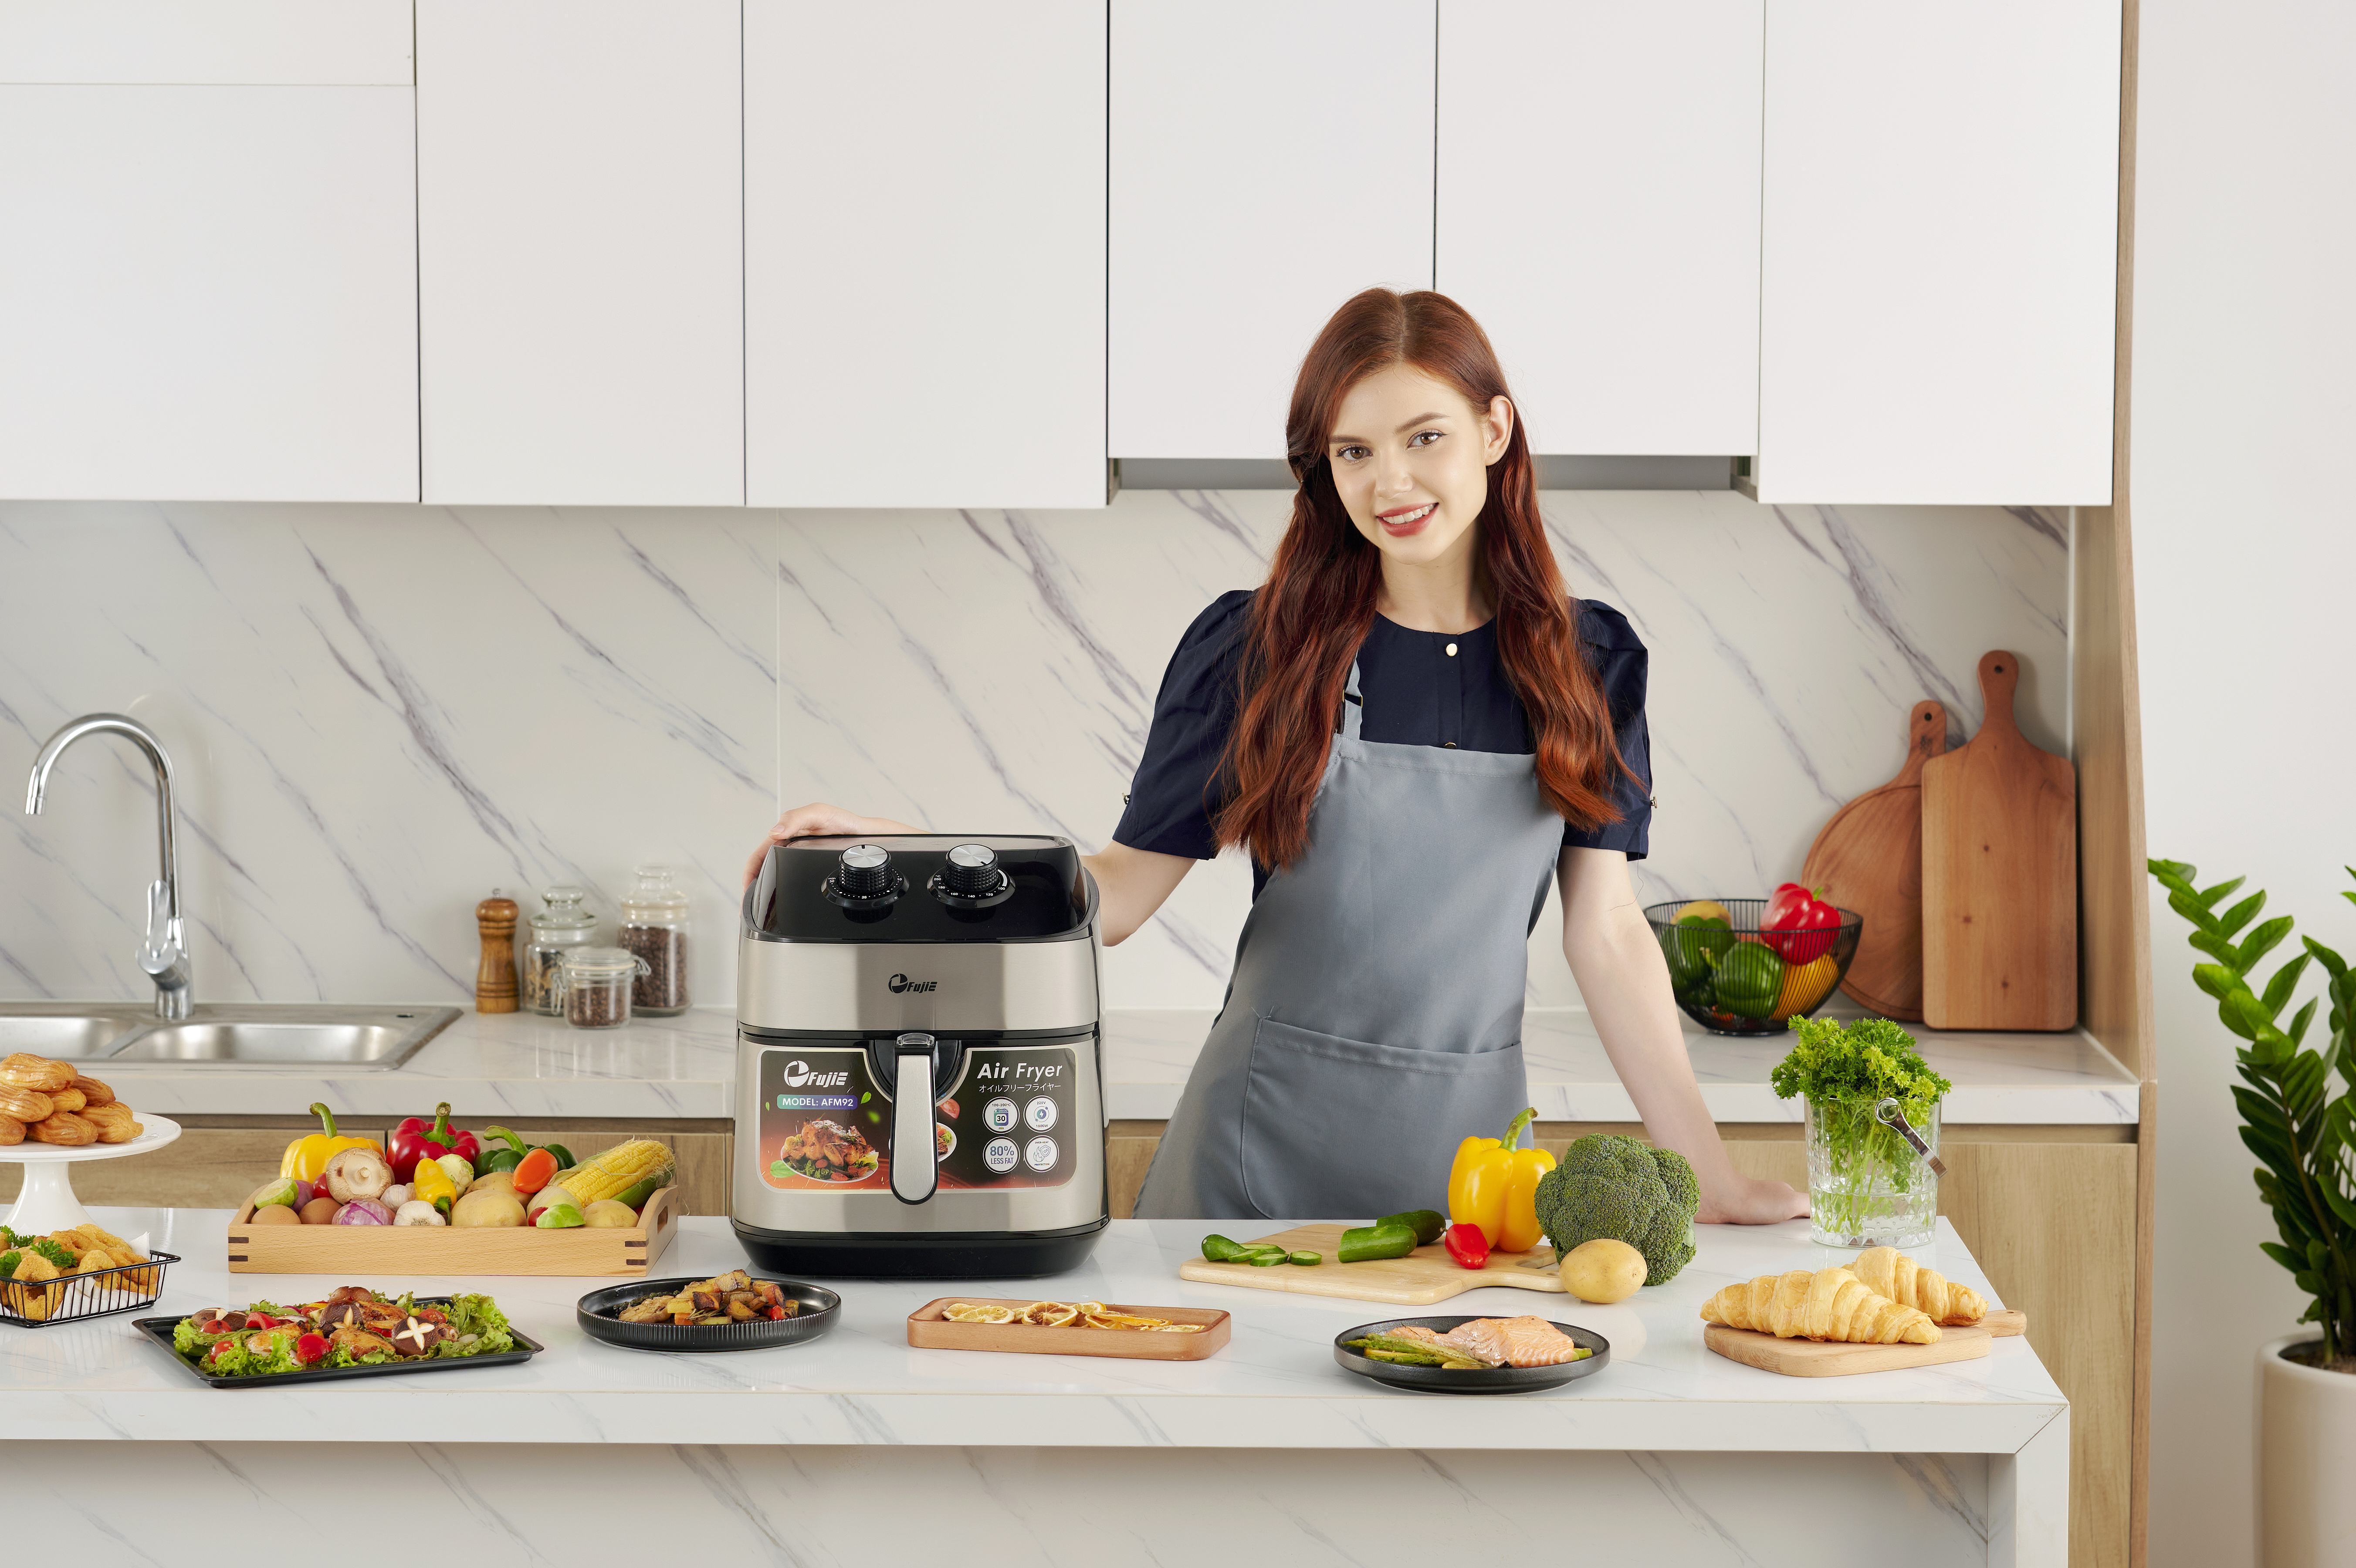
food, tableware, countertop, recipe, orange, kitchen, natural foods, cuisine, cooking, ingredient, fruit, dish, kitchen appliance, home appliance, table, plate, bowl, cook, plant, homemaker, houseplant, chef, Food group, dishware, culinary art, finger food, superfood, comfort food, major appliance, room, serveware, produce, local food, cookware and bakeware, baking, la carte food, meal, grapefruit, kitchen stove, dessert, whole food, peach, breakfast, brunch, eating, grape